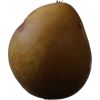
Label: Pear 3